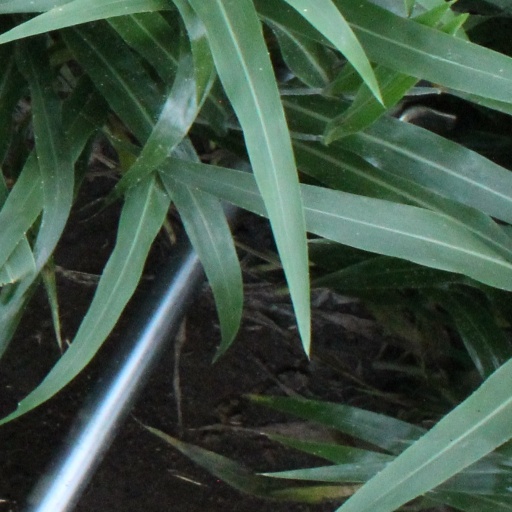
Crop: sorghum